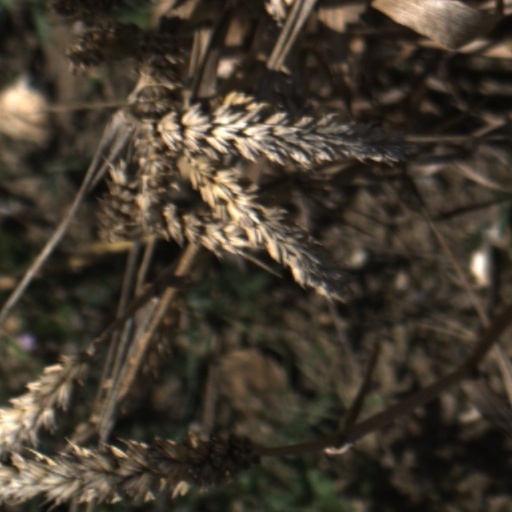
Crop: wheat